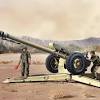
Label: D-30